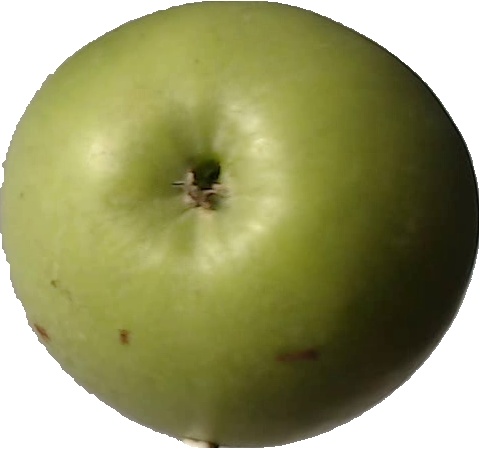
Label: apple_granny_smith_1